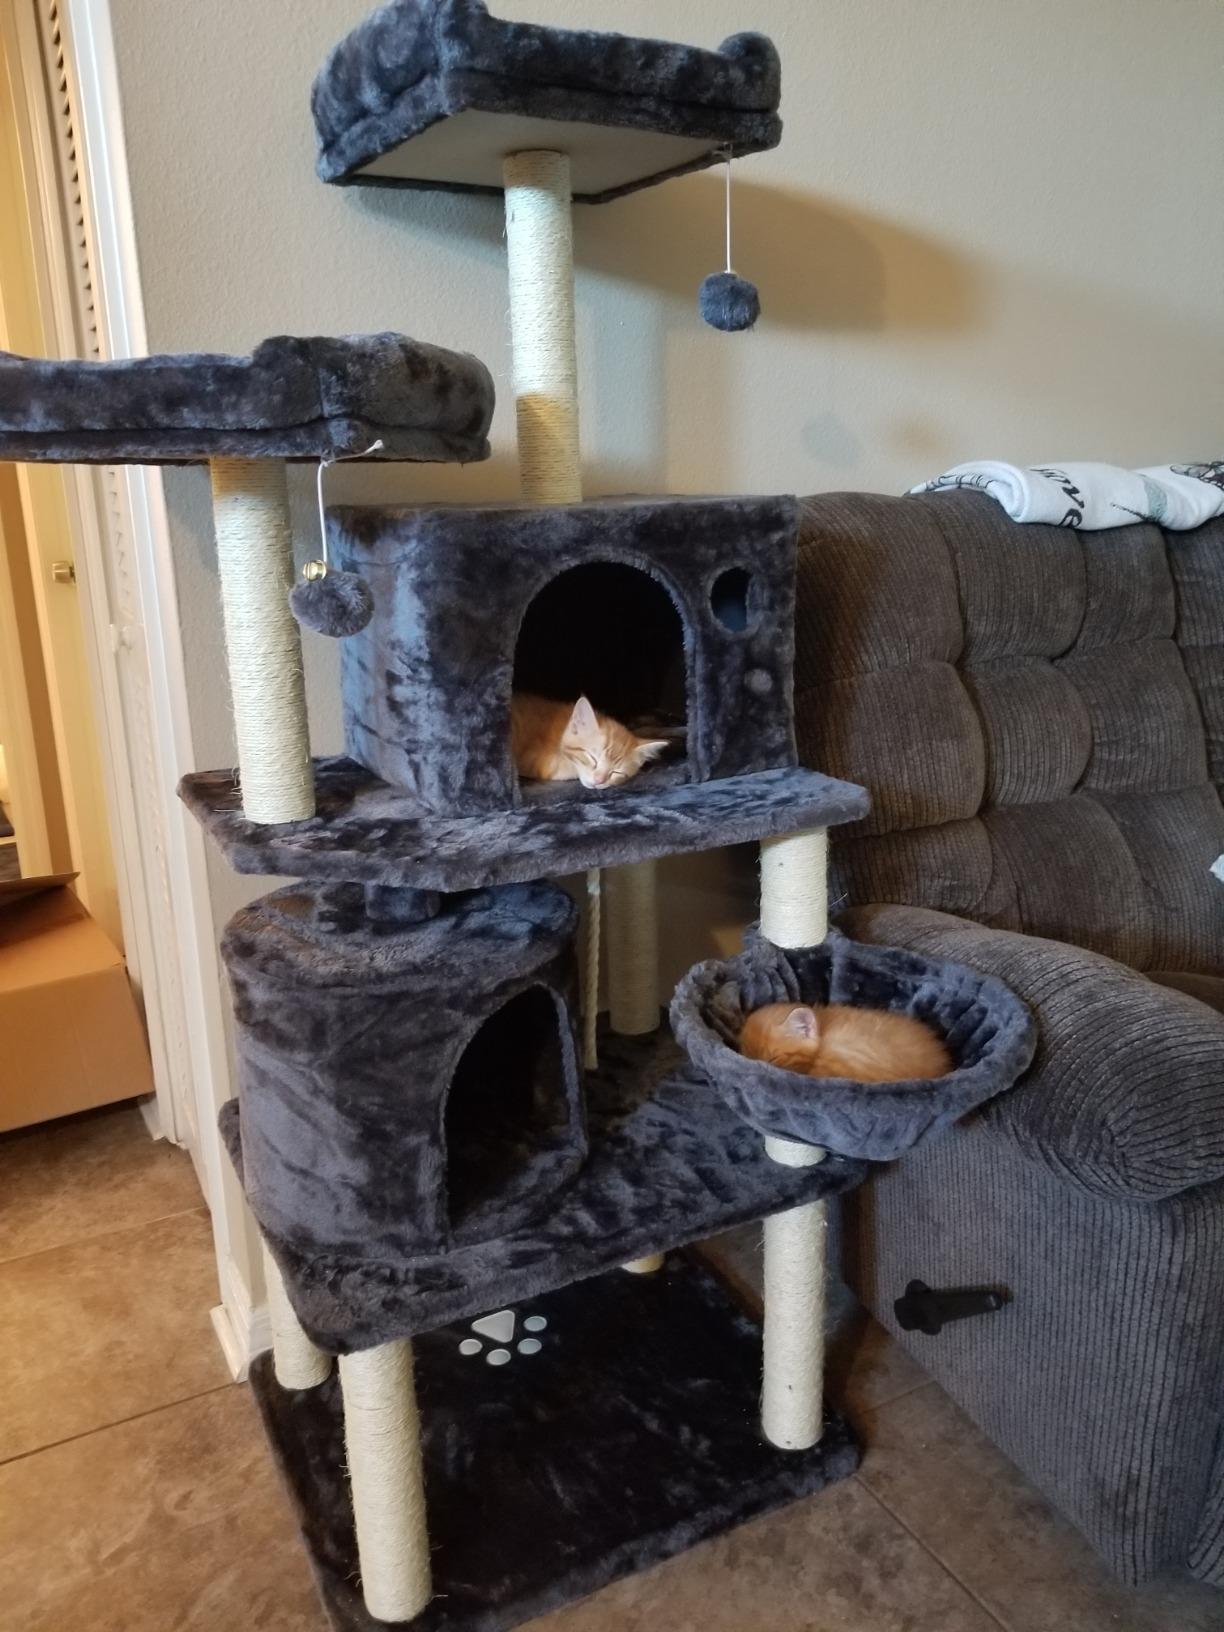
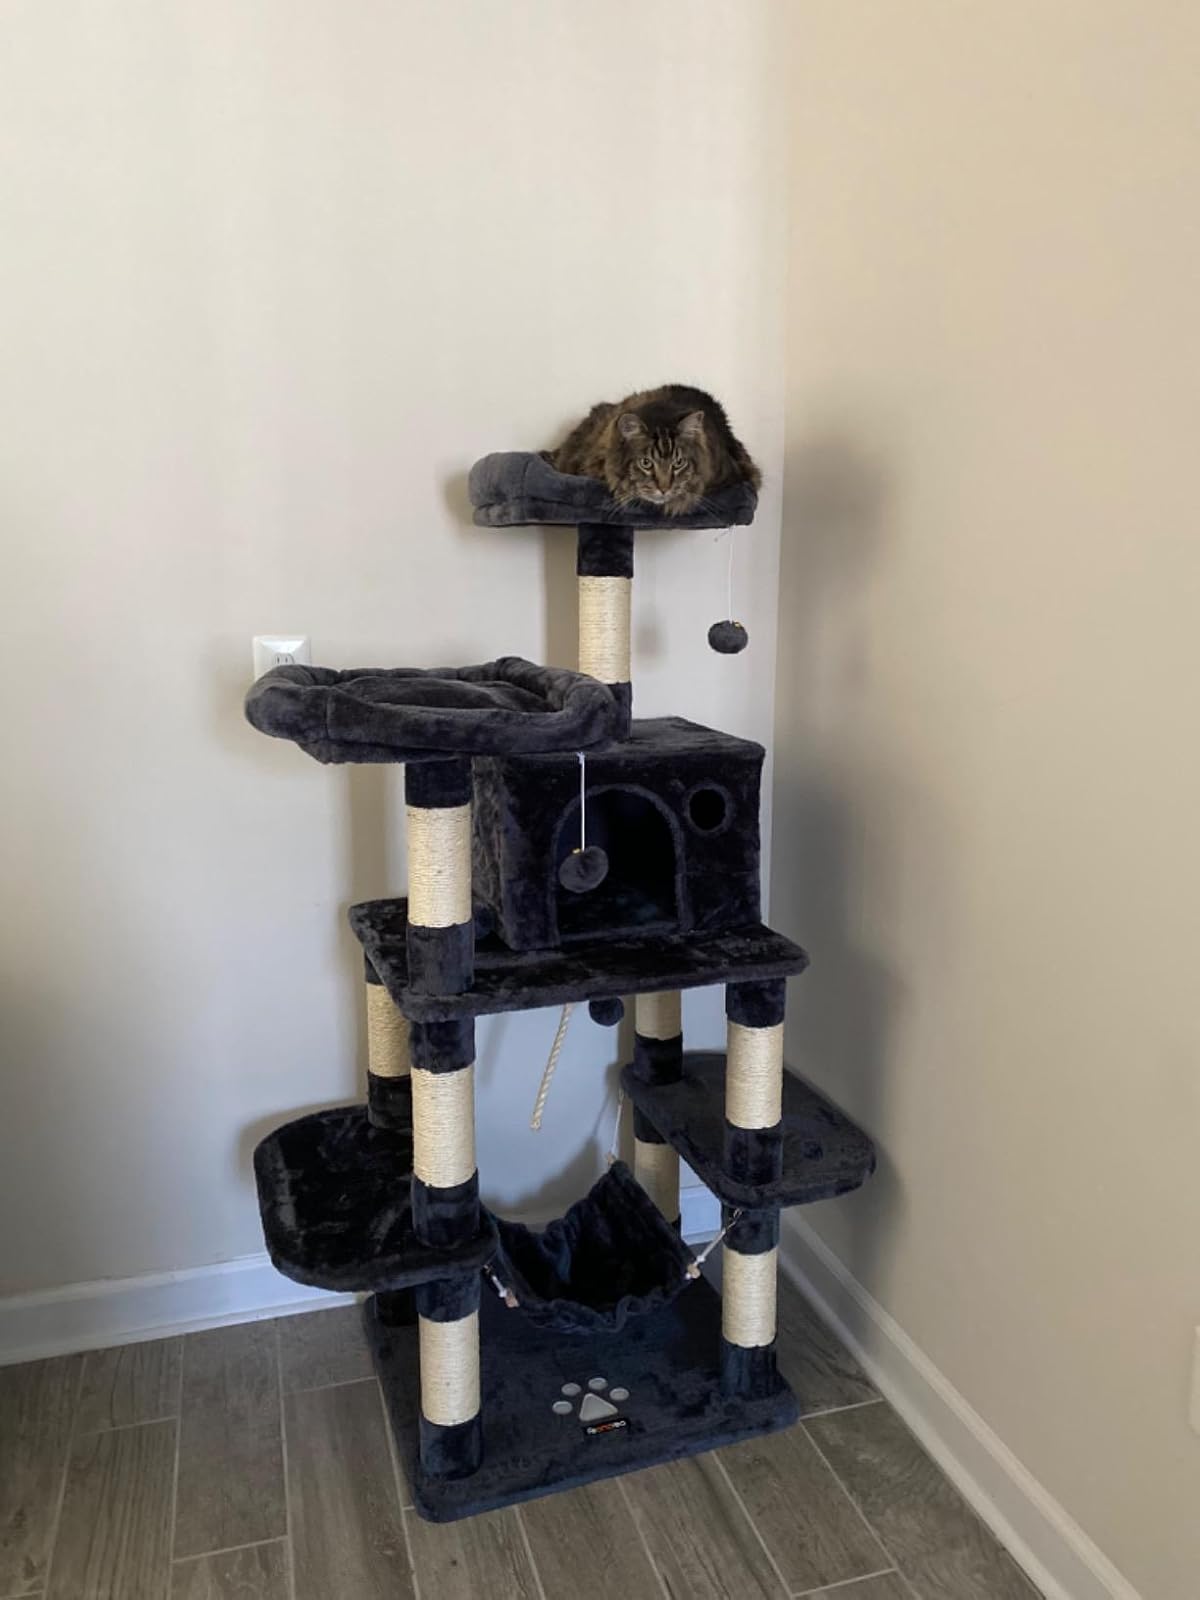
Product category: items_cat tree
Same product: no